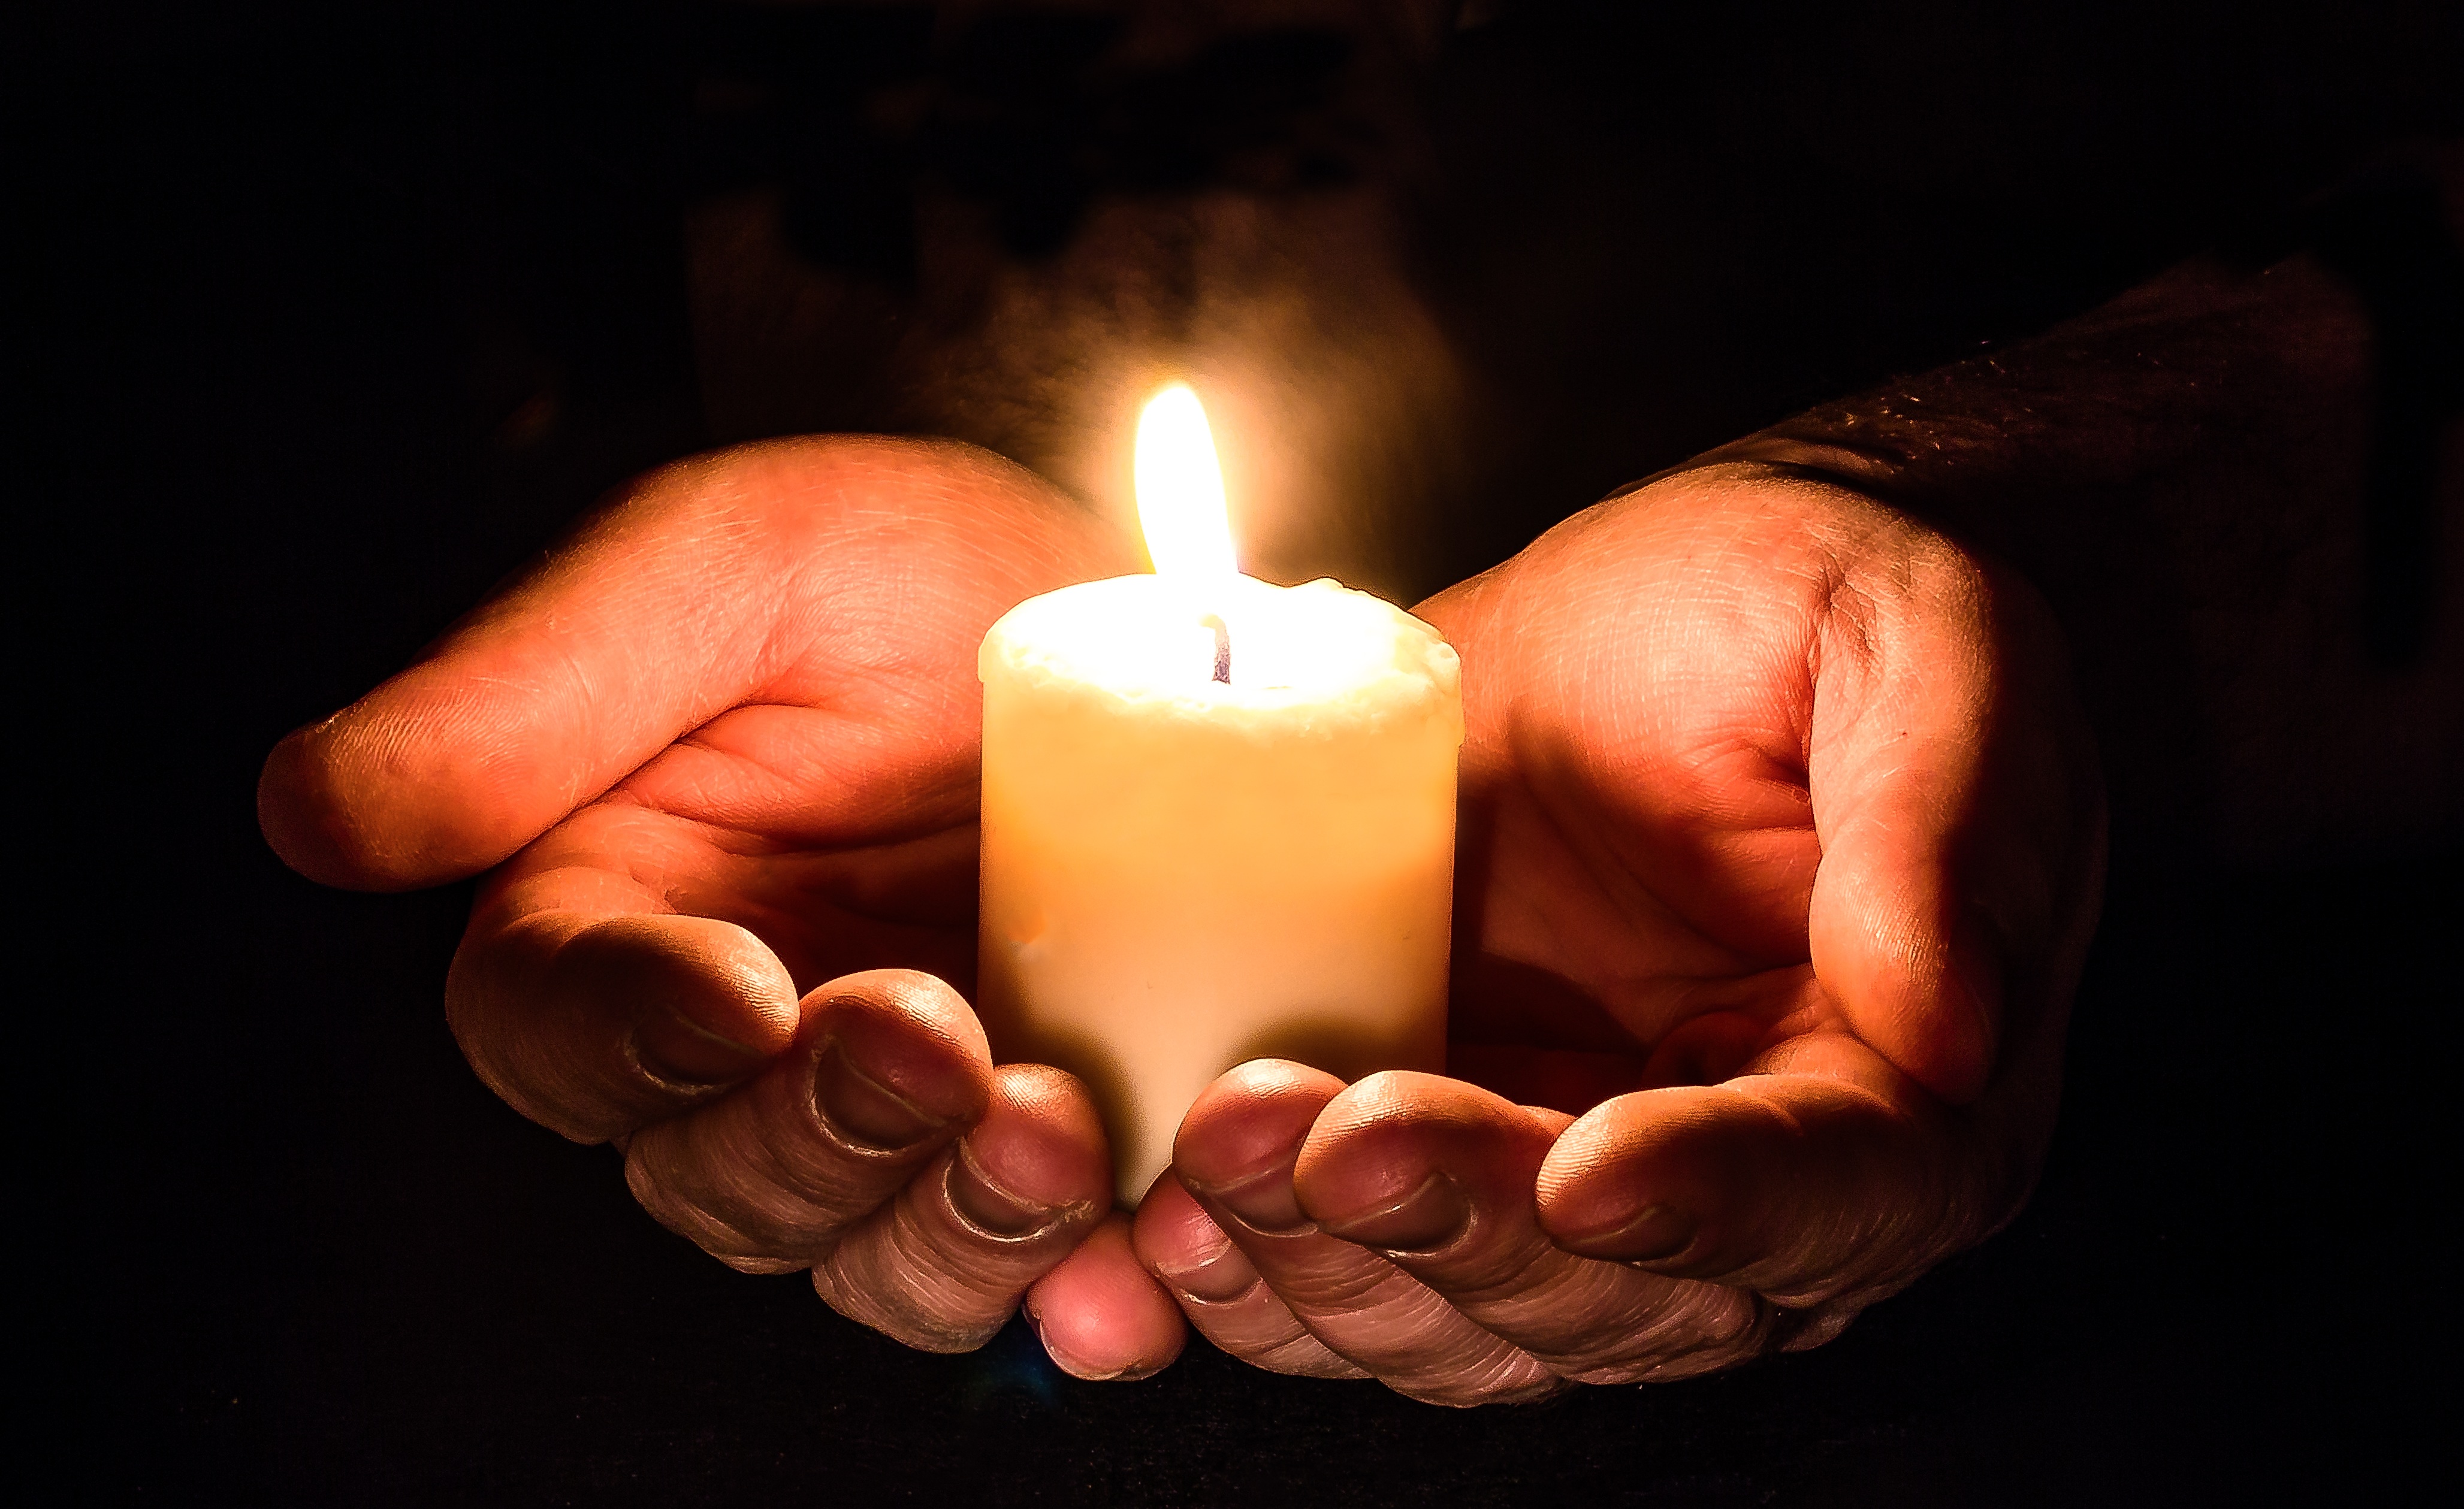
hand, open, light, bear, love, finger, flame, darkness, candle, lighting, pray, close up, hands, hope, prayer, organ, protection, pause, candlelight, give, macro photography, carefully, trusting, holding candle, light in the darkness